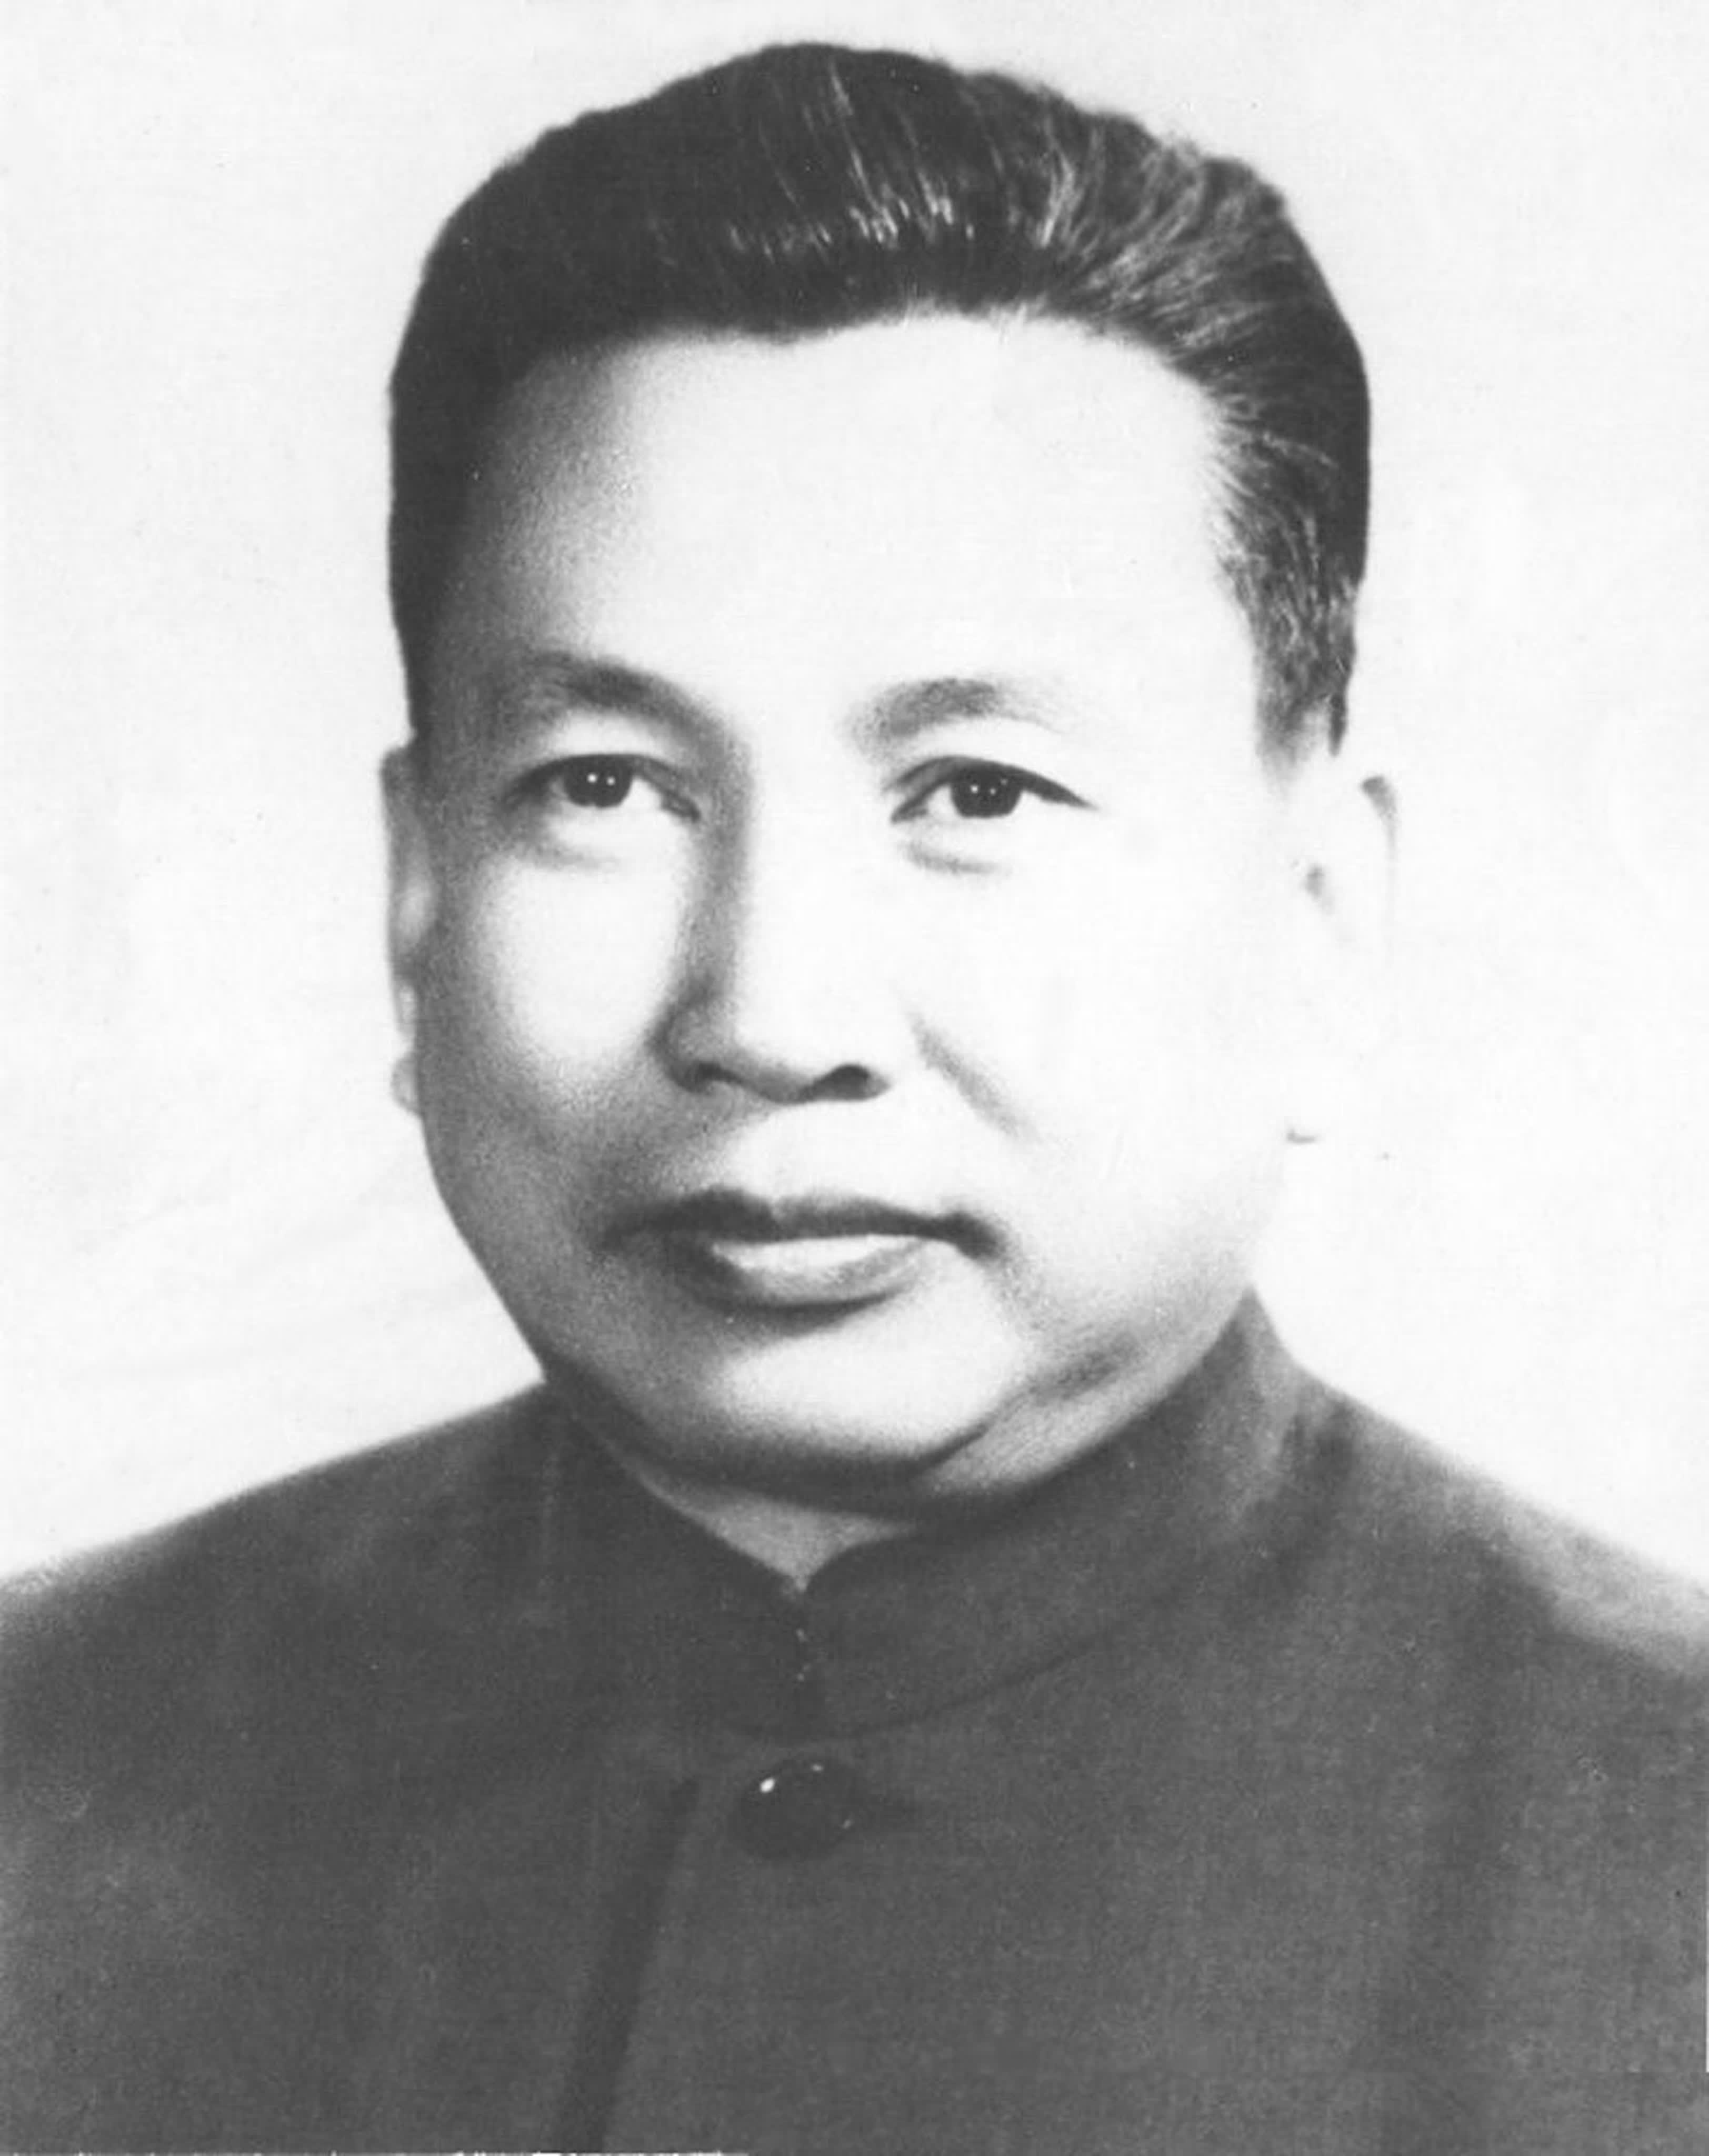
พล พต

| name = พล พตប៉ុល ពត
| image = Pol Pot.jpg
| office = พรรคคอมมิวนิสต์กัมพูชา|เลขาธิการพรรคคอมมิวนิสต์กัมพูชา
| deputy = นวน เจีย
| term_start = 22 กุมภาพันธ์ พ.ศ. 2506
| term_end = 6 ธันวาคม พ.ศ. 2524()
| predecessor = ตู สามุต
| successor = ถูกล้มล้าง (พรรคการเมืองสลายตัว)
| office2 = นายกรัฐมนตรีกัมพูชา|นายกรัฐมนตรีกัมพูชาประชาธิปไตย
| president2 = เขียว สัมพัน
| term_start2 = 25 ตุลาคม พ.ศ. 2519
| term_end2 = 7 มกราคม พ.ศ. 2522()
| predecessor2 = นวน เจีย (รักษาการ)
| successor2 = แปน โสวัณ
| president3 = เขียว สัมพัน
| term_start3 = 14 เมษายน พ.ศ. 2519
| term_end3 = 27 กันยายน พ.ศ. 2519()
| predecessor3 = เขียว สัมพัน (รักษาการ)
| successor3 = นวน เจีย (รักษาการ)
| birth_name = สาฬุต ส
| birth_date = 19 พฤษภาคม พ.ศ. 2468
| birth_place = แพรกสเบา จังหวัดกำปงธมอินโดจีนฝรั่งเศส
| death_place = อันลองเวง จังหวัดอุดรมีชัย
| party = พรรคคอมมิวนิสต์กัมพูชา พรรคกัมพูชาประชาธิปไตย
| spouse = เขียว พอนนารี (2459-2522)เมีย ซน (2530-2541)
| children = ซอ พัชฏะ (Sar Patchata)
| religion = การไม่มีศาสนา|ไม่มีศาสนา(เดิม ศาสนาพุทธ)
| signature = Pol Pot signature.svg
| footnotes = ผู้กุมอำนาจที่แท้จริงในเขมรแดง
| honorific-prefix = พลเอก
พลเอก สาฬุต ส ( "สาฬุต ส") หรือ พล พต  ( "ปุล พต", ออกเสียง: "ปล โปต"; 19 พฤษภาคม พ.ศ. 2468 – 15 เมษายน พ.ศ. 2541) เป็นนักปฏิวัติชาวกัมพูชาที่เป็นผู้นำเขมรแดง"Red Khmer," from the French "rouge" "red" (longtime symbol of socialism) and "Khmer," the term for Khmer people|ethnic Cambodians. ตั้งแต่ พ.ศ. 2506 – 2540 ในช่วงระหว่าง พ.ศ. 2506 – 2524 เขาเป็นเลขาธิการทั่วไปของพรรคคอมมิวนิสต์กัมพูชา และเป็นผู้นำของกัมพูชาเมื่อ 17 เมษายน พ.ศ. 2518 เมื่อกองกำลังของเขายึดครองพนมเปญได้ และระหว่าง พ.ศ. 2519 – 2522 เขาเป็นนายกรัฐมนตรีของกัมพูชาประชาธิปไตย รัฐบาลของเขาได้เคลื่อนย้ายประชากรจำนวนมากไปยังชนบทให้ทำงานในนารวม และบังคับใช้แรงงาน ผลร่วมกันของการประหารชีวิตฝ่ายตรงข้าม การทำงานหนัก การขาดแคลนอาหารและการแพทย์ที่ย่ำแย่ ทำให้ประชากรกัมพูชาเสียชีวิตไปราว 25%Heuveline, Patrick (1998), "Between One and Three Million": Towards the Demographic Reconstruction of a Decade of Cambodian History (1970-79), Population Studies, Vol. 52, Number 1: 49-65.Craig Etcheson, "After the Killing Fields" (Praeger, 2005), p. 119.Locard, Henri, State Violence in Democratic Kampuchea (1975-1979) and Retribution (1979-2004) , "European Review of History", Vol. 12, No. 1, March 2005, pp. 121–143. หรือราว 1-3 ล้านคน (จากประชากรขณะนั้นราว 8 ล้านคน) ซึ่งเป็นผลมาจากนโยบายของเขาHeuveline, Patrick (2001). "The Demographic Analysis of Mortality in Cambodia." In Forced Migration and Mortality, eds. Holly E. Reed and Charles B. Keely. Washington, D.C.: National Academy Press.Marek Sliwinski, Le Génocide Khmer Rouge: Une Analyse Démographique (L'Harmattan, 1995).Banister, Judith, and Paige Johnson (1993). "After the Nightmare: The Population of Cambodia." In Genocide and Democracy in Cambodia: The Khmer Rouge, the United Nations and the International Community, ed. Ben Kiernan. New Haven, Conn.: Yale University Southeast Asia Studies. ใน พ.ศ. 2522 หลังจากสงครามกัมพูชา-เวียดนาม พล พตได้เคลื่อนย้ายไปทางตะวันตกเฉียงใต้ของกัมพูชาและรัฐบาลเขมรแดงล่มสลาย เขาและสมาชิกที่เหลือตั้งศูนย์บัญชาการเขมรแดงที่แนวชายแดนไทย-กัมพูชา ระหว่างนั้น สหประชาชาติยอมรับให้เขมรแดงเป็นรัฐบาลของกัมพูชา พล พตเสียชีวิตเมื่อ พ.ศ. 2541 ขณะถูกคุมขังในบ้านโดยกลุ่มของตา มก โดยยังมีข้อสงสัยว่าฆ่าตัวตายหรือถูกวางยาพิษ
== วัยเด็ก ==
ไฟล์:Prek Sbauv.JPG|thumb|right|แพรกสเบา บ้านเกิดของพล พต
ซาลต ซอร์ เกิดเมื่อ 19 พฤษภาคม พ.ศ. 2468 เป็นบุตรของเพ็น ซาลต และซก เนม มีพี่น้องทั้งหมด 7 คน คือรุ่งมณี เมฆโสภณ. ถกแขมร์ แลเขมร. กทม. บ้านพระอาทิตย์. 2552
# ลต ซีม (Loth Sem)
# ลต ซวง (Loth Soung)
# ลต แซง (Loth Seng)
# ลต เสรือง (Loth Sroeung) คนนี้เป็นเจ้าจอมคนหนึ่งของพระบาทสมเด็จพระสีสุวัตถิ์ มุนีวงศ์
# ลต ฉาย (Loth Chhay)
# ลต ซอ หรือ พล พต
# ลต แญบ (Loth Nhep)
เขาอ่อนกว่าลต ฉายที่เป็นพี่ชายของเขา 3 ปี ครอบครัวของเขาอยู่ในหมู่บ้านชาวประมงเล็ก ๆ ในแพรกสเบา จังหวัดกำปงธม ในสมัยที่ยังเป็นอาณานิคมของฝรั่งเศส เพ็น ซาลตเป็นชาวนา มีเนื้อที่เพียง 12 เฮกตาร์ จัดเป็นครอบครัวชนชั้นกลางในสมัยนั้น ครอบครัวนี้มีสายเลือดจีน-เขมร ใน พ.ศ. 2478 ซาลต ซอร์ไปเข้าโรงเรียนคาทอลิกในพนมเปญ โดยอยู่กับเมียกที่เป็นญาติของเขา ซี่งเธอเป็นนางรำหลวงChandler, David P., 1992, "Brother Number One: A political biography of Pol Pot", Silkworm Books, Thailand: 8 ที่ไปอยู่ในวังตั้งแต่ 8 ขวบ เคยบวชเป็นสามเณรเมื่ออายุ 10 ขวบ ซอร์พักกับเมียกจนถึง พ.ศ. 2490 จึงเข้าเรียนที่วิทยาลัยพระสีสุวัตถ์
== ปารีส ==
ต่อมา ซอร์ไปเรียนที่โรงเรียนเทคนิคที่รุสเซยแกว ทางเหนือของพนมเปญ และได้ผ่านไปเรียนเทคนิคที่ฝรั่งเศส เขาเรียนเกี่ยวกับวิทยุอิเล็กทรอนิกส์ในปารีสตั้งแต่ พ.ศ. 2492 – 2496 เขาได้ไปร่วมงานแรงงานนานาชาติที่ซาเกร็บ ยูโกสลาเวียเมื่อ พ.ศ. 2493 หลังจากที่โซเวียตยอมรับเวียดมินห์เป็นรัฐบาลเวียดนามใน พ.ศ. 2493 แนวคิดต่อต้านอาณานิคมของพรรคคอมมิวนิสต์ฝรั่งเศสเป็นที่ดึงดูดของนักเรียนชาวกัมพูชารวมทั้งซอร์ ใน พ.ศ. 2494 เขาเข้าร่วมเป็นหน่วยของพรรคคอมมิวนิสต์ในองค์กรลับ ซึ่งควบคุมนักศึกษาเขมรในปีเดียวกัน และอีกไม่กี่เดือน เขาเข้าร่วมกับพรรคคอมมิวนิสต์
== กลับสู่กัมพูชา ==
หลังจากสอบตกหลายครั้ง ซอร์ถูกบังคับให้กลับสู่กัมพูชาในเดือนมกราคม พ.ศ. 2496 การที่เขาเข้าร่วมกับกลุ่มฝ่ายซ้ายในฝรั่งเศส ทำให้ถูกถอนทุน แต่พี่ชายคือลต ซวงช่วยส่งเสียจนเรียนจบ เขาเป็นสมาชิกองค์กรลับคนแรกที่กลับสู่กัมพูชา ในเดือนสิงหาคม พ.ศ. 2494 ซอร์พร้อมด้วยราท ซัมเมือนเดินทางไปยังเขตของเวียดมินห์ในหมู่บ้านกระเบา จังหวัดกำปงจามและจังหวัดเปรยแวงใกล้กับชายแดนกัมพูชา ซอร์ได้เรียนรู้ว่าพรรคปฏิวัติประชาชนเขมรมีขนาดเล็กกว่าองค์กรแนวร่วมของชาวเวียดนาม สนธิสัญญาสันติภาพเจนีวาใน พ.ศ. 2497 ทำให้กองกำลังของเวียดมินห์ทั้งหมดต้องถอนตัวออกไป มีกลุ่มของชาวเขมรจำนวนหนึ่งเดินทางไปยังเวียดนามด้วย ส่วนซอร์เลือกกลับมากัมพูชา
หลังจากที่กัมพูชาได้รับเอกราช พรรคฝ่ายซ้ายและพรรคฝ่ายขวาในกัมพูชาได้ต่อสู้กันเพื่อจัดตั้งรัฐบาลใหม่ พระนโรดม สีหนุ กษัตริย์กัมพูชาได้จัดตั้งพรรคการเมืองต่อต้านทั้งสองกลุ่ม โดยใช้กำลังตำรวจและทหารในการกดดัน การเลือกตั้งที่ไม่โปร่งใสใน พ.ศ. 2498 ทำให้ฝ่ายซ้ายของกัมพูชาหมดความหวังที่จะต่อสู้ตามกฎหมาย ขบวนการสังคมนิยมได้เปลี่ยนไปใช้การต่อสู้แบบกองโจร เมื่อซอร์กลับสู่พนมเปญ เขาเข้าร่วมกับกลุ่มพรรคฝ่ายซ้าย ซอร์แต่งงานกับเขียว พอนนารี เมื่อ 14 กรกฎาคม พ.ศ. 2499 พอนนารีไปเป็นครูที่ลิซี สีสุวัตถ์ ส่วนซอร์ไปสอนวรรณคดีฝรั่งเศสและประวัติศาสตร์ที่โรงเรียนเอกชนที่ตั้งขึ้นใหม่ชื่อจำเริญวิชาเขาเคยออกหนังสือพิมพ์ชื่อสามักกี ร่วมกับพี่ชายชื่อ ลต ฉาย ต่อมาถูกรัฐบาลของเจ้าสีหนุสั่งปิด
== กบฏ ==
ในเดือนมกราคม พ.ศ. 2505 รัฐบาลได้จับกุมผู้นำส่วนใหญ่ของกรมประชาชนซึ่งเป็นพรรคฝ่ายซ้ายก่อนการเลือกตั้ง ในเดือนมิถุนายน หนังสือพิมพ์และสื่ออื่น ๆ ถูกปิด ในเดือนกรกฎาคม พ.ศ. 2505 ตู สามุตซึ่งเป็นเลขาธิการทั่วไปของพรรคคอมมิวนิสต์กัมพูชาถูกจับกุมและถูกสังหารในที่สุด ซอร์จึงได้ขึ้นเป็นผู้นำ ใน พ.ศ. 2506 พรรคได้จัดการประชุมและเลือกซอร์ขึ้นเป็นเลขาธิการพรรค ในเดือนมีนาคม ซอร์ได้ไปซ่อนตัวหลังจากชื่อของเขาปรากฏในบัญชีดำของพระนโรดม สีหนุ เขาหนีไปยังแนวชายแดนเวียดนามและร่วมกับหน่วยของชาวเวียดนามต่อสู้กับเวียดนามใต้ ต้นปี พ.ศ. 2507 ซอร์ติดต่อกับเวียดนามให้ช่วยเหลือนักสังคมนิยมชาวกัมพูชาให้ตั้งค่ายตามแนวชายแดน ที่ค่ายนี้เอง แนวคิดของเขมรแดงได้พัฒนาขึ้นมา พรรคได้ทำลายแนวคิดแบบลัทธิมาร์ก ประกาศให้ชาวนาเป็นชนชั้นกรรมาชีพที่แท้จริงและเป็นเลือดแห่งการปฏิวัติ คณะกรรมการของพรรคได้สร้างสังคมแบบฟิวดัลขึ้นมา
หลังจากการกดดันของเจ้าสีหนุใน พ.ศ. 2508 กองกำลังเขมรแดงของซอร์เติบโตขึ้นอย่างรวดเร็ว ครูและนักเรียนที่นิยมฝ่ายซ้ายเดินทางไปยังชนบทเพื่อร่วมขบวนการในเดือนเมษายน พ.ศ. 2508 ซอร์เดินทางไปยังเวียดนามเหนือเพื่อขอความช่วยเหลือและสนับสนุนในการต่อต้านรัฐบาลกัมพูชา เวียดนามเหนือปฏิเสธการสนับสนุนเพราะกำลังเจรจากับรัฐบาลกัมพูชา พระนโรดม สีหนุสัญญาว่าจะยอมให้ชาวเวียดนามใช้แผ่นดินและท่าเรือของกัมพูชาในสงครามต่อต้านเวียดนามใต้ หลังจากกลับสู่กัมพูชาใน พ.ศ. 2509 ซอร์ได้ประชุมพรรคอย่างลับ ๆ เปลี่ยนชื่อพรรคเป็นพรรคคอมมิวนิสต์กัมปูเจีย และเตรียมพื้นที่สำหรับการลุกฮือ
ต้นปี พ.ศ. 2509 การต่อสู้เกิดขึ้นในชนบทระหว่างผู้ใช้แรงงานและรัฐบาลเกี่ยวกับราคาข้าว การที่รัฐบาลปฏิเสธการเจรจาอย่างสันติทำให้โอกาสเป็นของฝ่ายสังคมนิยม ต้นปี พ.ศ. 2510 ซอร์ตัดสินใจให้มีการลุกขึ้นสู้ระดับชาติ แม้ว่าเวียดนามเหนือปฏิเสธการให้ความช่วยเหลือ การลุกขึ้นสู้เกิดขึ้นเมื่อ 18 มกราคม พ.ศ. 2511 ทางใต้ของพระตะบอง
== ขึ้นสู่อำนาจ ==
ใน พ.ศ. 2512 ซอร์ได้เรียกประชุมพรรคเพื่อเปลี่ยนกลยุทธการโฆษณาชวนเชื่อ ก่อน พ.ศ. 2512 การต่อต้านสีหนุถือเป็นกลยุทธสำคัญ แต่ในปีนี้ กลยุทธเปลี่ยนเป็นต่อต้านพรรคฝ่ายขวาของกัมพูชาและกลุ่มที่นิยมสหรัฐอเมริกา ซึ่งเป็นการเปลี่ยนนโยบายสาธารณะแต่ไม่ได้เปลี่ยนมุมมองส่วนบุคคลของเขา
เส้นทางสู่อำนาจของซอร์และเขมรแดงเปิดกว้างจากเหตุการณ์ในเดือนมกราคม พ.ศ. 2513 พระนโรดม สีหนุสั่งให้รัฐบาลจัดการประท้วงต่อต้านเวียดนามในพนมเปญก่อนที่เขาจะเดินทางไปต่างประเทศ การประท้วงลุกลามอย่างรวดเร็วและควบคุมได้ยาก พระนโรดม สีหนุได้ประกาศจากปารีสประณามกลุ่มที่ก่อความวุ่นวาย ในที่สุดได้เกิดรัฐประหาร ปลดพระนโรดม สีหนุออกจากประมุขรัฐ ปิดท่าเรือไม่ให้เวียดนามเหนือใช้ และให้เวียดนามเหนือออกไปจากกัมพูชา เวียดนามเหนือตอบสนองต่อการเปลี่ยนแปลงทางการเมืองในกัมพูชาโดยส่งฝ่าม วัน ดง ไปพบพระนโรดม สีหนุที่จีนและให้เป็นพันธมิตรกับเขมรแดง ซอร์ได้เดินทางไปปักกิ่งในเวลาเดียวกับพระนโรดม สีหนุแต่ทั้งจีนและเวียดนามไม่ได้จัดให้พบกัน หลังจากนั้น พระนโรดม สีหนุได้ออกอากาศทางวิทยุขอให้ประชาชนชาวกัมพูชาต่อต้านรัฐบาลและสนับสนุนเขมรแดง
ในเดือนพฤษภาคม พ.ศ. 2513 ซอร์เดินทางกลับสู่กัมพูชา ก่อนหน้านั้นในวันที่ 29 มีนาคม พ.ศ. 2513 กองทัพเวียดนามเหนือได้โจมตีกัมพูชา โดยรุกเข้ามาในกัมพูชาตะวันออกจนห่างกรุงพนมเปญเพียง 25 กม. ซอร์และเขมรแดงมีบทบาทน้อยมากในการนี้ ในเดือนตุลาคม พ.ศ. 2513 ซอร์ได้เรียกร้องให้กัมพูชาตัดสินใจอนาคตของตนเอง เป็นอิสระจากประเทศอื่น ๆ ซึ่งเป็นจุดยืนแรกของนโยบายต่อต้านเวียดนาม และกลายเป็นหัวใจสำคัญของระบบพล พตในเวลาต่อมา
ตลอดปี พ.ศ. 2514 เวียดนามเหนือและเวียดกงได้ร่วมต่อสู้ต่อต้านรัฐบาลกัมพูชา ในขณะที่ซอร์และเขมรแดงเป็นเพียงผู้ช่วย ซอร์ได้ประโยชน์จากสถานการณ์โดยปรับปรุงกองทัพให้มีประสิทธิภาพดีขึ้น ซอร์ได้ใช้ทรัพยากรของเขมรแดงในการให้ความรู้ทางการเมือง ซอร์ได้แสดงให้เห็นว่าต้องการตรวจสอบภูมิหลังของสมาชิกเพิ่มขึ้น นักศึกษาหรือกรรมกรชั้นกลางถูกปฏิเสธจากพรรค มีการสืบภูมิหลังก่อนรับเข้าเป็นสมาชิก และได้มีการแบ่งแยกทางปัญญาระหว่างกลุ่มเก่าที่มีการศึกษากับกลุ่มใหม่ที่เป็นแรงงานไร้การศึกษา
ต้นปี พ.ศ. 2515 ซอร์ได้เดินทางไปในพื้นที่ที่เวียดนามเหนือเข้ามาควบคุมในกัมพูชา ขณะนั้นจีนได้สนับสนุนอาวุธแก่เขมรแดง เขาได้พยายามสร้างความเป็นอิสระของพรรคโดยหารายได้จากการปลูกยางด้วยการบังคับใช้แรงงานในกัมพูชาตะวันออก ซอร์ได้พยายามจัดการควบคุมพรรคใหม่ ชนกลุ่มน้อยเช่น ชาวจามถูกบังคับให้แต่งกายแบบชาวกัมพูชา นโยบายเหล่านี้ เช่น ห้ามชาวจามสวมใส่อัญมณีได้ขยายไปทั่วอย่างรวดเร็ว ซอร์เสนอการปฏิรูปที่ดินอย่างเข้มงวด นโยบายใน พ.ศ. 2515 มีเป้าหมายเพื่อลดจำนวนประชากรและสร้างความเสมอภาค ซึ่งเป็นที่นิยมของแรงงานยากจน แต่ไม่เป็นที่นิยมในกลุ่มผู้อพยพจากเมืองที่ออกมาอยู่ในชนบท ใน พ.ศ. 2515 กองทัพเวียดนามเหนือ ถอนตัวออกจากการต่อต้านรัฐบาลกัมพูชา ซอร์เริ่มดำเนินการในเดือนพฤษภาคม พ.ศ. 2516 ในการเปลี่ยนหมู่บ้านให้เป็นแบบสหกรณ์ ห้ามไม่ให้มีสิทธิครอบครองของเอกชน
=== การควบคุมชนบท ===
เขมรแดงเข้มแข็งขึ้นใน พ.ศ. 2516 หลังจากรุกเข้าใกล้พนมเปญ กลางปี พ.ศ. 2516 กองทัพเขมรแดงควบคุมพื้นที่ 2 ใน 3 ของประเทศ และครึ่งหนึ่งของประชากร เวียดนามเหนือเห็นว่าไม่สามารถควบคุมสถานการณ์นี้ได้ และเริ่มปฏิบัติต่อซอร์ในฐานะผู้นำที่เท่าเทียมกันมากกว่าเป็นลูกน้องที่ต่ำกว่า ปลายปี พ.ศ. 2516 ซอร์ได้วางกลยุทธเพื่อกำหนดอนาคตของสงคราม อย่างแรก เขาตัดสินใจที่จะตัดเมืองหลวงออกจากการขนส่งจากภายนอก ให้เมืองเกิดความอดอยาก อย่างที่สอง เขาควบคุมประชากรให้ออกจากเมืองตามเส้นทางของเขมรแดง เขาสังหารอดีตเจ้าหน้าที่ของรัฐบาลเก่า และผู้ที่มีการศึกษา สร้างคุกใหม่ขึ้นในพื้นที่ของเขมรแดง ชนกลุ่มน้อยชาวจามพยายามลุกฮือขึ้นเพื่อยุติการทำลายวัฒนธรรม แต่ถูกปราบอย่างรวดเร็ว
เขมรแดงมีนโยบายจะโยกย้ายประชากรทั้งหมดออกไปจากเมืองเพื่อไปยังชนบท ใน พ.ศ. 2516 เมื่อเขมรแดงเข้าเมืองกราเตียใน พ.ศ. 2514 ได้สั่งให้ประชากรทั้งหมดของเมืองออกไปยังชนบท ใน พ.ศ. 2516 มีการโยกย้ายประชากรในกำปงจาม และ พ.ศ. 2517 มีการเคลื่อนย้ายประชากรออกจากเมืองอุดงค์
ในการต่างประเทศ เขมรแดงได้รับการยอมรับจาก 63 ประเทศ ในฐานะรัฐบาลที่แท้จริงของกัมพูชา ทำให้เขมรแดงได้เป็นตัวแทนกัมพูชาในสหประชาชาติ โดยชนะไป 3 เสียง ในเดือนกันยายน พ.ศ. 2517 ซอร์ได้ประชุมพรรคและขับเคลื่อนการสู้รบทางทหารไปสู่จุดยุติ ในปีนี้ ซอร์ได้ฆ่าเจ้าหน้าที่พรรคระดับสูงชื่อประสิทธิ์ ที่มีเชื้อชาติไทย ทำให้สมาชิกที่มีเชื้อชาติไทยถูกกวาดล้าง ซอร์ได้อธิบายว่าเมื่อการต่อสู้ระหว่างชนชั้นรุนแรงขึ้น ต้องมีจุดยืนในการต่อต้านศัตรูของพรรค
การรุกคืบครั้งสุดท้ายเกิดขึ้นในเดือนมกราคม พ.ศ. 2518 และพระนโรดม สีหนุได้ประกาศรายชื่อบัญชีดำของซอร์ ซึ่งบุคคลเหล่านี้จะถูกฆ่าทันทีที่ซอร์ชนะ รายชื่อนี้ตอนแรกมี 7 คน ต่อมาเพิ่มเป็น 23 คน และรวมรายชื่อของเจ้าหน้าที่ระดับสูงของรัฐบาล โดยเฉพาะผู้ที่คุมทหารและตำรวจ ในเดือนเมษายน พ.ศ. 2518 รัฐบาลของสภาสูงสุดแห่งชาติจัดตัวผู้นำใหม่ เพื่อเจรจามอบตัวต่อเขมรแดง นำโดยสัก สุตสคานซึ่งเคยเรียนในฝรั่งเศสกับซอร์ และเป็นญาติกับนวน เจีย ซอร์ตอบสนองโดยประกาศว่าทุกคนที่เกี่ยวข้องกับสภาสูงสุดแห่งชาติจะถูกฆ่า รัฐบาลใหม่นี้ล่มสลายเมื่อ 17 เมษายน พ.ศ. 2518
== ผู้นำกัมพูชา ==
ไฟล์:ChoeungEk-Darter-8.jpg|thumb|ทุ่งสังหารที่ เจิงเอก
เขมรแดงเข้าสู่พนมเปญเมื่อ 17 เมษายน พ.ศ. 2518 ในฐานะผู้นำพรรคคอมมิวนิสต์ ซาลต ซอร์ จึงเป็นผู้นำโดยพฤตินัยของประเทศ เขาได้ตั้งตำแหน่งพี่ชายหมายเลขหนึ่งและใช้นามแฝง พล พต ซึ่งไม่มีความหมายในภาษาเขมร
 กัมพูชาประกาศใช้รัฐธรรมนูญฉบับใหม่เมื่อ 5 มกราคม พ.ศ. 2519 เปลี่ยนชื่อประเทศเป็นกัมพูชาประชาธิปไตย สภาที่แต่งตั้งขึ้นใหม่ประชุมเมื่อ 11 – 13 เมษายน เลือกพล พต เป็นนายกรัฐมนตรี เขียว สัมพันเป็นประมุขรัฐในตำแหน่งประธานเปรซิเดียมแห่งรัฐ พระนโรดม สีหนุไม่มีบทบาทในรัฐบาลใหม่ รัฐบาลเขมรแดงเห็นว่าเกษตรกรรมเป็นกุญแจสำคัญในการสร้างชาติและป้องกันประเทศ เขาต้องการสร้างรัฐพึ่งตนเอง เน้นการผลิตโดยเกษตรกรรม หลีกเลี่ยงการให้ต่างชาติเข้ามาลงทุนทางอุตสาหกรรม ปฏิเสธการซื้อสินค้าจากต่างชาติ
ทันทีหลังจากพนมเปญแตก เขมรแดงประกาศใช้แนวคิดปีศูนย์และสั่งอพยพคนทั้งหมดในเมืองออกไปสู่ชนบท โดยอ้างว่าสหรัฐจะมาทิ้งระเบิด สื่อตะวันตกให้นิยามการอพยพครั้งนี้ว่าเป็นการเดินไปสู่ความตาย สื่อของสหรัฐทำนายว่านโยบายของเขมรแดงในการบังคับอพยพจะนำไปสู่ความอดอยากและการตายของประชาชนจำนวนมาก พล พตและเขมรแดงได้จัดให้มีการอพยพในเขตชนบทมาก่อนหน้านี้หลายปีแต่การอพยพออกจากกรุงพนมเปญ​กลายเป็นสิ่งที่แปลก การอพยพครั้งแรกเกิดขึ้นที่รัตนคีรีเมื่อ พ.ศ. 2511 โดยมีเป้าหมายเพื่อเคลื่อนย้ายประชากรลึกเข้าไปในเขตที่เขมรแดงปกครอง เพื่อจะได้ควบคุมคนได้ง่าย ระหว่าง พ.ศ. 2514 – 2516 จึงเริ่มใช้นโยบายอพยพออกสู่ชนบทเพื่อแก้ปัญหาการที่คนในเมืองมีแต่ความสามารถทางการค้า
ใน พ.ศ. 2519 ระบบของพล พตได้จัดแบ่งชาวกัมพูชาออกเป็น 3 กลุ่ม คือ ผู้มีสิทธิ์เต็ม ผู้มีสิทธิ์แข่งขัน และผู้อาศัย ผู้อาศัยส่วนใหญ่เป็นประชาชนใหม่ที่ออกจากเมืองมาอยู่ในคอมมูน
 ได้รับอาหารเพียงน้ำข้าว 2 ชามต่อวัน ซึ่งทำให้เกิดความอดอยากไปทั่ว ประชาชนใหม่ไม่มีสิทธิ์เลือกตั้งในวันที่ 20 มีนาคม พ.ศ. 2519 แม้ว่ารัฐธรรมนูญจะให้สิทธิ์ทุกคนที่อายุมากกว่า 18 ปี ผู้นำเขมรแดงออกอากาศทางวิทยุกระจายเสียงที่ควบคุมโดยรัฐ กล่าวว่าต้องการประชากรเพียง 1-2 ล้านคนในการสร้างสังคมใหม่ ดังนั้น “เก็บคุณไว้ก็ไม่มีประโยชน์ ทำลายคุณไปก็ไม่มีความเสียหาย”Children of Cambodia's Killing Fields, "Worms from Our Skin." Teeda Butt Mam. Memoirs compiled by Dith Pran. 1997, Yale University. ISBN 978-0-300-07873-2. Excerpts available from Google Books.
การสังหารกลุ่มประชาชนใหม่เกิดขึ้นอย่างมากจนเกิดทุ่งสังหาร มีการจำแนกผู้คนตามศาสนาและกลุ่มชาติพันธุ์ ทุกศาสนาถูกคว่ำบาตร ชนกลุ่มน้อยถูกห้ามใช้ภาษาของตนเอง กลุ่มที่เป็นเป้าหมาย ได้แก่ พระภิกษุ มุสลิม ชาวคริสต์ ปัญญาชนที่ได้รับการศึกษาแบบตะวันตก คนที่มีการศึกษาโดยทั่วไป คนที่เคยติดต่อกับชาติตะวันตกหรือเวียดนาม คนพิการ และเชื้อชาติส่วนน้อย เช่น ชาวจีน ชาวลาว ชาวเวียดนาม บางส่วนถูกส่งไปค่าย เอส-1 และบางส่วนถูกสังหาร
คาดการณ์ว่าผู้เสียชีวิตในสมัยเขมรแดงภายใต้ระบบพล พตอยู่ระหว่าง 7 แสนถึง 3 ล้านคน ส่วนใหญ่จะระบุตัวเลขเป็น 1.7 – 2.2 ล้านคน ครึ่งหนึ่งเสียชีวิตเพราะถูกประหาร อีกส่วนมาจากความอดอยากและโรคระบาด การวิเคราะห์เชิงประชากรของ Patrick Heuveline เสนอว่ามีผู้ถูกสังหารไปราว 1.17 – 3.42 ล้านคน นักประชากรศาสตร์ Marek Sliwinski สรุปว่าอย่างน้อยชาวกัมพูชา 1.8 ล้านคนถูกฆ่าระหว่าง พ.ศ. 2518 – 2522 โดยใช้ข้อมูลจากการลดลงของประชากรทั้งหมดMarek Sliwinski, Le Génocide Khmer Rouge: Une Analyse Démographique (L'Harmattan, 1995), pp. 41–48, 57. เปรียบเทียบกับการถูกสังหารโดยการทิ้งระเบิดของสหรัฐ 40,000 คน สหประชาชาติประมาณการณ์ว่า มีผู้เสียชีวิต 2-3 ล้านคน ในขณะที่ยูนิเซฟประมาณการณ์ที่ 3 ล้านคน เขมรแดงเองประกาศว่ามีผู้เสียชีวิต 2 ล้านคน โดยกล่าวว่าเป็นผลจากการรุกรานของเวียดนาม ในปลายปี พ.ศ. 2522 สหประชาชาติและเจ้าหน้าที่กาชาดเตือนประชาชนกัมพูชาราว 2.25 ล้านคนอาจเสียชีวิตลงได้เพราะการขาดอาหาร เนื่องจากการทำลายโครงสร้างของสังคมกัมพูชาในระบอบพล พต ส่วนใหญ่รอดชีวิตเพราะความช่วยเหลือจากต่างชาติหลังการรุกรานของเวียดนาม มีชาวกัมพูชาอดตายอีกราว 3 แสนคนระหว่าง พ.ศ. 2522 – 2523 ซึ่งเป็นผลกระทบจากนโยบายของเขมรแดง
พล พต ดำเนินนโยบายเป็นพันธมิตรกับสาธารณรัฐประชาชนจีนและต่อต้านสหภาพโซเวียต ในขณะที่เวียดนามเป็นมิตรกับสหภาพโซเวียต จีนได้สนับสนุนอาวุธแก่เขมรแดงก่อนจะครองอำนาจ ในเดือนธันวาคม พ.ศ. 2519 พล พตแสดงความเป็นศัตรูกับเวียดนาม มีการป้องกันชายแดนอย่างเข้มงวด การกระทำของพล พตเป็นการตอบโต้การประชุมใหญ่พรรคคอมมิวนิสต์เวียดนามครั้งที่ 4 ซึ่งรับรองความสัมพันธ์แบบพิเศษระหว่างเวียดนามกับลาวและกัมพูชา ซึ่งเกี่ยวข้องกับการที่เวียดนามจะเข้าไปเกี่ยวข้องกับการสร้างและป้องกันประเทศทั้งสอง พล พตต่างจากผู้นำประเทศคอมมิวนิสต์ทั่วไปคือเก็บตัวเองเป็นความลับในช่วงสองปีที่ครองอำนาจ พรรคเรียกตัวเองว่าอังกอร์ จนกระทั่งสุนทรพจน์เมื่อ 15 เมษายน พ.ศ. 2520 พล พตจึงประกาศถึงการมีอยู่ของพรรคคอมมิวนิสต์กัมพูชา ซึ่งเป็นเวลาเดียวกับที่ผู้สังเกตการณ์ต่างชาติยืนยันว่า พล พต คือซาลต ซอร์
== ความขัดแย้งกับเวียดนาม ==
ในเดือนพฤษภาคม พ.ศ. 2518 ทหารเขมรแดงเข้ายึดเกาะฝูกว๊ก ก่อนถูกเวียดนามยึดคืนได้ ใน พ.ศ. 2520 ความสัมพันธ์กับเวียดนามเริ่มแย่ลง มีการปะทะตามแนวชายแดนในเดือนมกราคม พล พตป้องกันแนวชายแดนของตนด้วยการส่งทหารรุกเข้าไปในดินแดนเวียดนาม การเจรจาล้มเหลวทำให้เกิดปัญหาตามแนวชายแดนเพิ่มขึ้น ในวันที่ 30 เมษายน ทหารกัมพูชาโจมตีเวียดนาม ทำให้รัฐบาลและชาวเวียดนามต่อต้านเขมรแดง ในเดือนพฤษภาคม พ.ศ. 2519 เวียดนามส่งกองทัพอากาศเข้าโจมตีกัมพูชา เวียดนามบังคับให้ลาวลงนามในสนธิสัญญาสันติภาพทำให้เวียดนามสามารถควบคุมลาวได้ ในกัมพูชาทางภาคตะวันออกได้ปลุกระดมให้ทำสงครามเพื่อยึดขะแมร์กรอมกลับคืนมา
ในเดือนกันยายน พ.ศ. 2520 กัมพูชาส่งทหารข้ามแดนไปเผาทำลายหมู่บ้านและสังหารผู้คนในเวียดนาม ในเดือนธันวาคม เวียดนามส่งทหาร 5,000 นายรุกรานเข้าสู่กัมพูชาในระยะเวลาสั้น ๆ แล้วถอนทหารออกมาซึ่งถือเป็นคำเตือน แต่พล พตกลับมองว่าเป็นการแสดงความอ่อนแอของเวียดนาม หลังจากพยายามเจรจากับกัมพูชา ในที่สุด เวียดนามตัดสินใจเปิดสงครามเต็มตัว เวียดนามยังพยายามกดดันเขมรแดงผ่านทางจีน แต่จีนปฏิเสธที่จะกดดันกัมพูชาและยังแสดงการต่อต้านเวียดนาม
นักสังคมนิยมกัมพูชาก่อกบฏในเดือนพฤษภาคม พ.ศ. 2521 ทหารของพล พตไม่สามารถปราบปรามได้อย่างรวดเร็ว ในวันที่ 10 พฤษภาคม สถานีวิทยุของพล พตออกอากาศว่าต้องกำจัดชาวเวียดนาม 50 ล้านคน และต้องแยกแยกความบริสุทธิ์ของชาวกัมพูชาภาคตะวันออก 1.5 ล้านคน ที่ร่างกายเป็นเขมรแต่จิตใจเป็นเวียดนาม ประชาชนอย่างน้อย 1 แสนคนถูกประหารชีวิตภายใน 6 เดือน ในช่วงปลายปีนั้น เวียดนามได้รุกรานกัมพูชาเพื่อล้มล้างรัฐบาลของกัมพูชา ซึ่งเวียดนามถือว่าเป็นการป้องกันตนเอง ฝ่ายเขมรแดงพ่ายแพ้ กลุ่มของพล พตเคลื่อนย้ายมายังแนวชายแดนไทย ในเดือนมกราคม พ.ศ. 2522 เวียดนามจัดตั้งรัฐบาลใหม่ นำโดยฝ่ายต่อต้านเขมรแดงคือ เฮง สำริน พล พตจัดตั้งกลุ่มของตนเองขึ้นมาใหม่ที่แนวชายแดนไทย กองทัพไทยเขมรแดงเป็นกันชนเพื่อให้ทหารเวียดนามอยู่ห่างจากชายแดนไทย และยังมีรายได้ในการขนส่งอาวุธจากจีนไปให้เขมรแดง พล พตจัดตั้งกองทัพใหม่ทางตะวันตกของกัมพูชาโดยได้รับการสนับสนุนจากสาธารณรัฐประชาชนจีน โดยสนับสนุนทั้งการเงินและการทหารตั้งแต่ พ.ศ. 2522 พล พตอาศัยในเขตพนมมาลัย เขาได้ให้สัมภาษณ์เมื่อราว พ.ศ. 2523 ประณามฝ่ายต่อต้านเขาว่าเป็นหุ่นเชิดของเวียดนาม
สหประชาชาติได้ยอมรับแนวร่วมเขมรสามฝ่ายหรือรัฐบาลผสมกัมพูชาประชาธิปไตย (Coalition Government of Democratic Kampuchea: CGDK) ซึ่งรวมเขมรแดงด้วยใน พ.ศ. 2525 แต่ไม่รับรองสาธารณรัฐประชาชนกัมพูชา ใน พ.ศ. 2528 เขาได้เกษียณออกจากตำแหน่งต่าง ๆ ในเขมรแดง เขียว สัมพัน ขึ้นเป็นผู้นำแทนพล พต ในปี พ.ศ. 2528 แต่เชื่อกันว่าพล พต ยังคงกุมอำนาจที่แท้จริงศูนย์กลางของเขมรแดงที่พนมมาลัยถูกทำลาย พล พตหนีเข้ามาอยู่ในไทยราว 6 ปี ศูนย์กลางของเขาอยู่ที่แนวชายแดนไทยใกล้จังหวัดตราด แม้จะออกจากตำแหน่งผู้นำใน พ.ศ. 2528 แต่ยังคือเป็นผู้นำโดยพฤตินัย ผู้รับถ่ายโอนอำนาจทหารไปจากเขาคือซอน เซน
ใน พ.ศ. 2529 พล พตไปปักกิ่งเพื่อรักษามะเร็งจนถึง พ.ศ. 2531 ใน พ.ศ. 2532 เวียดนามถอนทหารออกจากกัมพูชา เขมรแดงจัดตั้งพื้นที่ขึ้นใหม่ทางตะวันตกของกัมพูชาใกล้ชายแดนไทย พล พตเดินทางกลับมาถึงกัมพูชา ในปี พ.ศ. 2534 กลุ่มต่าง ๆ ในเขมรลงนามสันติภาพขอให้มีการเลือกตั้งที่กำกับโดยสหประชาชาติ แต่แล้วเขมรแดงก็ปฏิเสธผลการเลือกตั้งที่จะได้รัฐบาลผสมในปี พ.ศ. 2535 แม้ว่าจะเสียกำลังพลไปจำนวนมากแล้วก็ตาม และยังคงต่อสู้กับรัฐบาลใหม่ การต่อสู้ดำเนินต่อไปถึง พ.ศ. 2539 รัฐบาลมีนโยบายที่จะเจรจากับกลุ่มเขมรแดงเพื่อยุติการสู้รบ พล พตสั่งประหารชีวิตซอน เซนพร้อมกับสมาชิกในครอบครัวเมื่อ 10 มิถุนายน พ.ศ. 2540 เนื่องจากพยายามเจรจากับฝ่ายรัฐบาล แม้ว่าเขาจะปฏิเสธในภายหลังว่าไม่ได้สั่ง เขาเคลื่อนย้ายขึ้นเหนือแต่ถูกตา มก จับตัวได้เมื่อ 19 มิถุนายน พ.ศ. 2540 ในเดือนกรกฎาคม เขาถูกตัดสินให้กักขังไว้ในบ้านด้วยข้อหาฆาตกรรมซอน เซน
== ชีวิตครอบครัว ==
ชีวิตครอบครัวของพล พต แต่งงานครั้งแรกกับ เคียว ปนเนียรี พี่สาวของเขียว ธีริทธ์ ภรรยาของเอียง สารี ทั้งคู่ไม่มีบุตรด้วยกัน และหย่าขาดจากกัน หลังจากเขมรแดงหมดอำนาจ เพราะภรรยามีอาการทางจิต ซึ่งต่อมา เธอเสียชีวิตเมื่อ พ.ศ. 2536 ปลโปต แต่งงานใหม่กับเมีย ซน และมีลูกสาว 1 คนชื่อ ซอ พัดชาตา หรือชื่อเดิมคือสิตา ซึ่งตั้งชื่อตามนางสีดาในวรรณคดีเรื่องเรียมเกอร์หรือรามเกียรติ์ เกิดเมื่อ พ.ศ. 2529
== วาระสุดท้ายแห่งชีวิต ==
ไฟล์:Graf pol pot.JPG|thumb|250px|จุดฌาปนกิจศพของพล พต ในเขตอำเภออัลลองเวง จังหวัดอุดรมีชัย
คืนวันที่ 15 เมษายน พ.ศ. 2541 ก่อนการฉลองครบรอบ 23 ปี การยึดครองพนมเปญของเขมรแดง สถานีวิทยุเสียงแห่งอเมริกาออกอากาศว่า เขมรแดงตกลงใจจะส่งตัวพล พตให้ศาลนานาชาติ ภรรยาของเขาให้การว่า พล พตเสียชีวิตบนเตียงในคืนที่รอการเคลื่อนย้ายไปยังที่อื่น ตา ม็อก กล่าวว่าเขาเสียชีวิตเพราะหัวใจล้มเหลว โดยอธิบายว่า พล พตนั่งรอรถยนต์มารับ แต่รู้สึกเหนื่อย ภรรยาจึงให้เขาไปพักผ่อน เขาจึงไปนอนและเสียชีวิตเมื่อเวลา 22.15 น.
แม้ว่ารัฐบาลจะตั้งข้อสงสัยเกี่ยวกับร่างของเขา แต่ศพก็ถูกเผาไปในวันเสาร์ (18 เมษายน) ที่เมืองอัลลองเวง ในเขตของเขมรแดง มีผู้ตั้งข้อสงสัยเกี่ยวกับการตายของเขา เช่น พล พตอาจฆ่าตัวตายเพราะกลัวว่าตา ม็อกจะส่งตัวเขาให้สหรัฐอเมริกา แต่ตา ม็อก กล่าวว่าไม่มีใครฆ่าพล พต บางแหล่งกล่าวว่าพล พตถูกพวกเดียวกันสังหาร
หลังจากการเสียชีวิตของพล พต เขมรแดงจึงล่มสลายลง สมาชิกบางส่วนประกาศยอมจำนนและถูกจับ
== อ้างอิง ==
== แหล่งข้อมูลอื่น ==
* เว็บไซต์ประวัติพล พต
หมวดหมู่:พล พต|
หมวดหมู่:ผู้นำสูงสุด
หมวดหมู่:นายกรัฐมนตรีกัมพูชา
หมวดหมู่:นักการเมืองกัมพูชา
หมวดหมู่:เลขาธิการพรรคคอมมิวนิสต์
หมวดหมู่:นักลัทธิคอมมิวนิสต์
หมวดหมู่:ชาวกัมพูชาเชื้อสายจีน
หมวดหมู่:เขมรแดง
หมวดหมู่:บุคคลที่เคยนับถือศาสนาพุทธ
หมวดหมู่:ผู้นำในสงครามเย็น
หมวดหมู่:บุคคลจากจังหวัดกำปงธม
หมวดหมู่:ผู้นำที่ได้อำนาจจากรัฐประหาร
หมวดหมู่:ผู้รอดชีวิตจากมะเร็ง